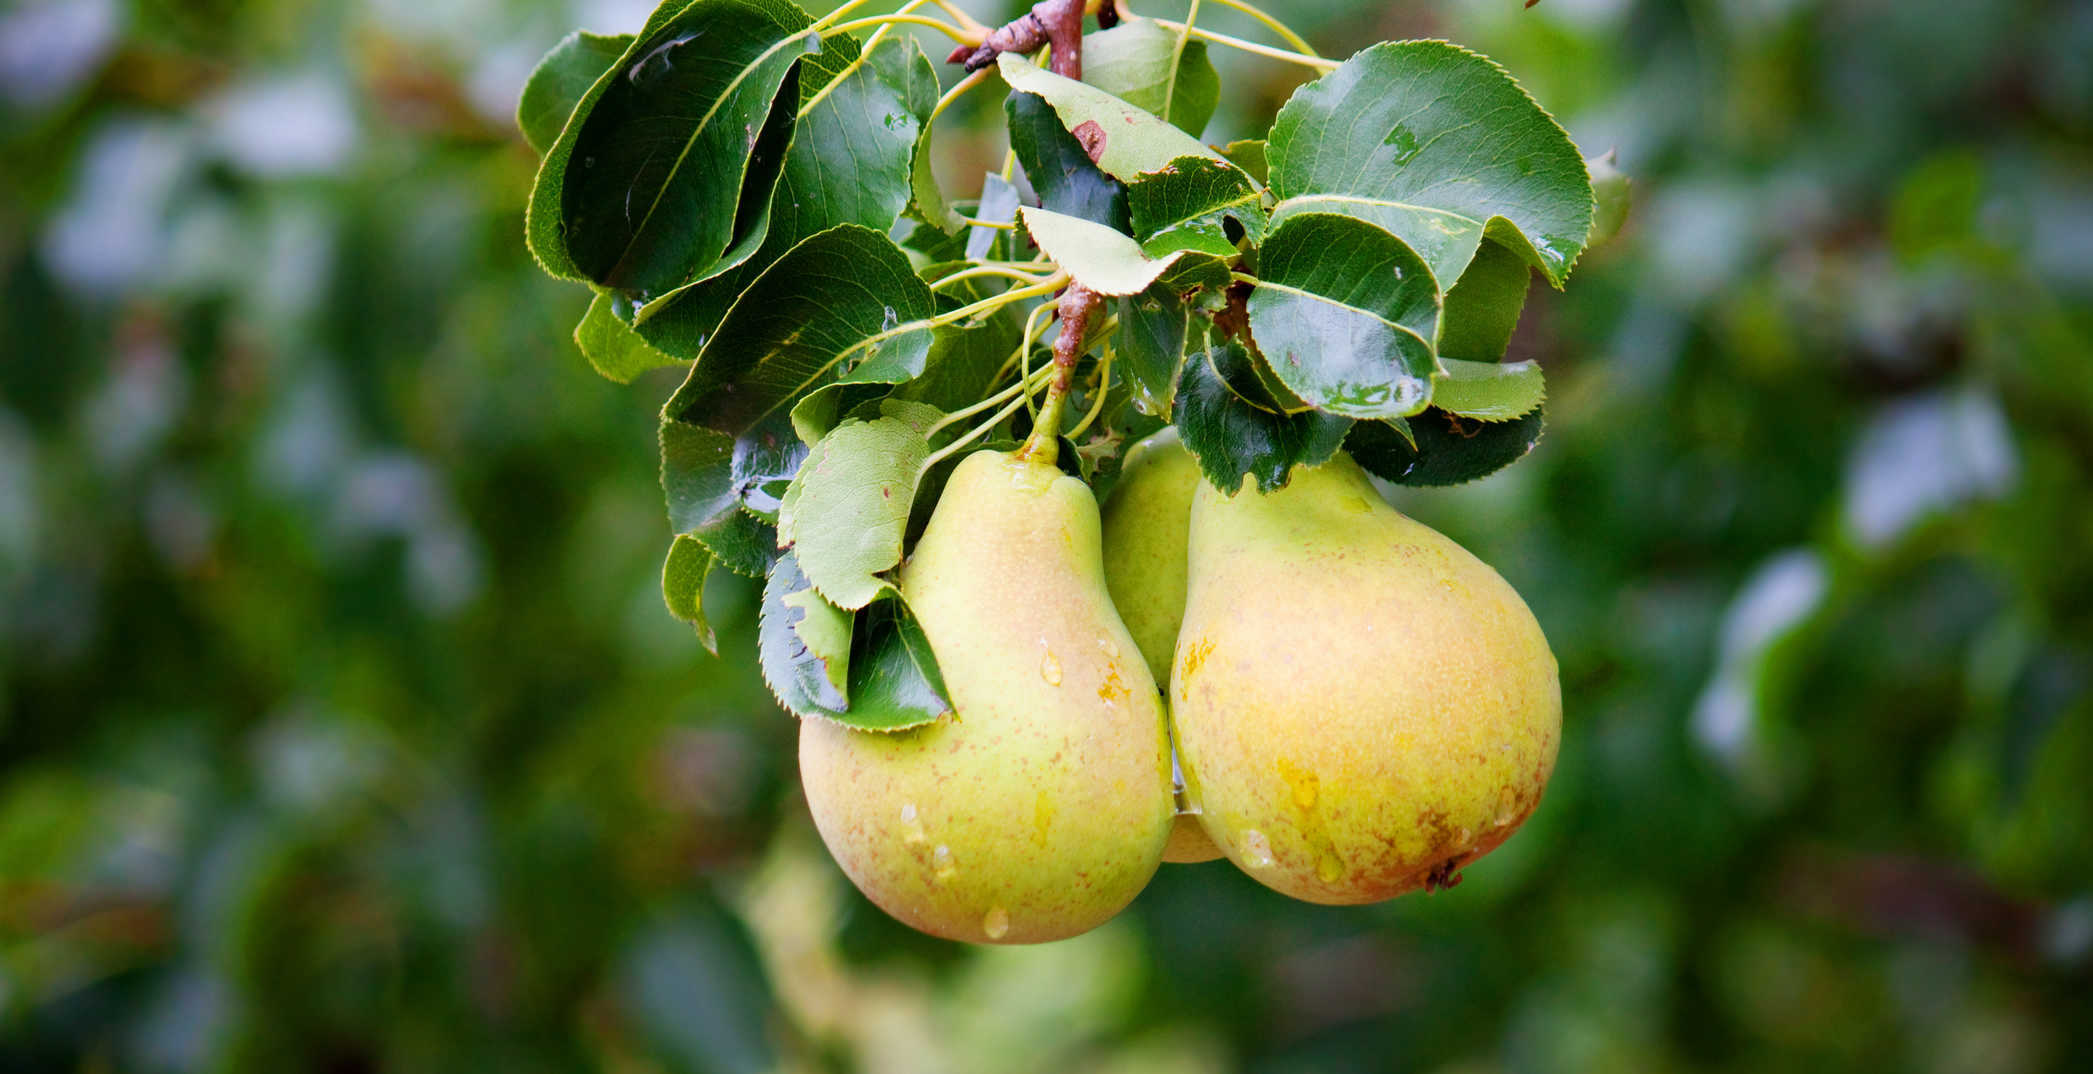
Label: Pear